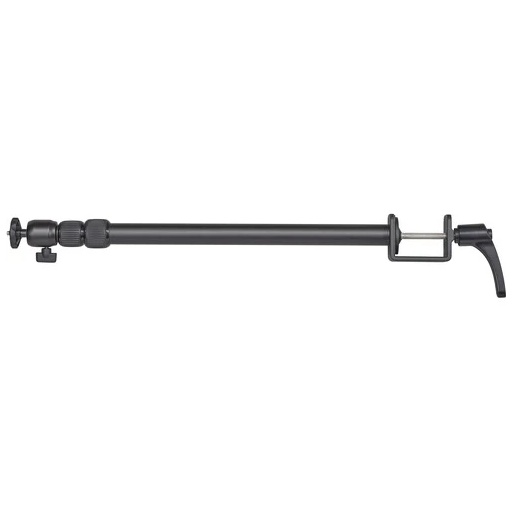
Godox ES-TMR Telescopic Mounting Rod For ML30/ML30Bi
Godox ES-TMR Overview The Telescopic Mounting Rod from Godox expands your mounting options for the ML30 and ML30Bi LED Lights.
Brand: DOSS Indonesia
Category: Cameras & Optics > Photography > Lighting & Studio > Studio Stands & Mounts > Light Stands